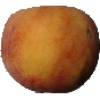
Label: Peach 1